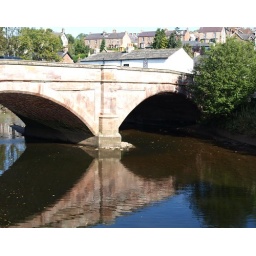
Near where the horses are washed in the river at the famous horse fairs